Russell Cave National Monument

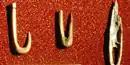
Examples of fishing hooks fashioned from bone

The chief weapon of these occupants was a short spear (tipped with a stone point), which was propelled by an atlatl (throwing stick). The points were chipped from chert, which occurs as nodules and veins in limestone near the cave.